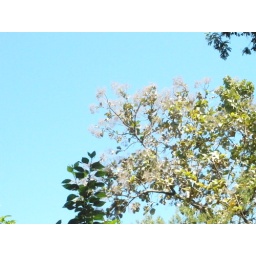
Olympus digital camera     The Teak tree against the blue sky.